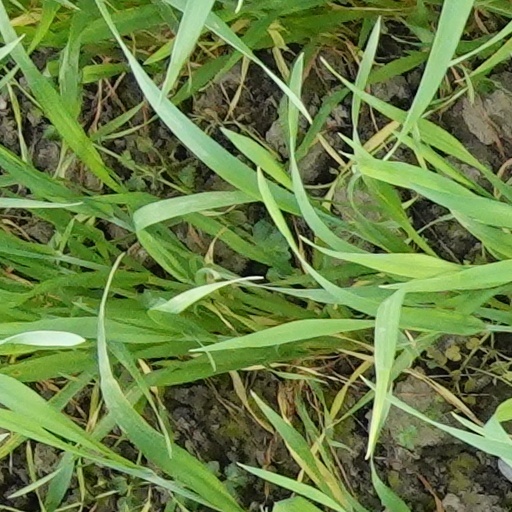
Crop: wheat